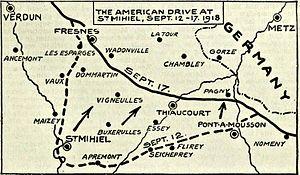
Saint-Mihiel est une ville du Nord-Est de la France, située sur la Meuse, en Lorraine. Bureau centralisateur de canton du département de la Meuse, la commune fait partie de la région administrative Grand Est.